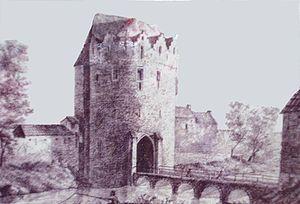
Le Lignage Serroelofs, Ser Roelofs ou t’Serroelofs est l'un des sept Lignages de Bruxelles.
La seconde enceinte de Bruxelles est un ensemble de fortifications construites entre 1356 et 1383.